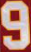
Number: 9